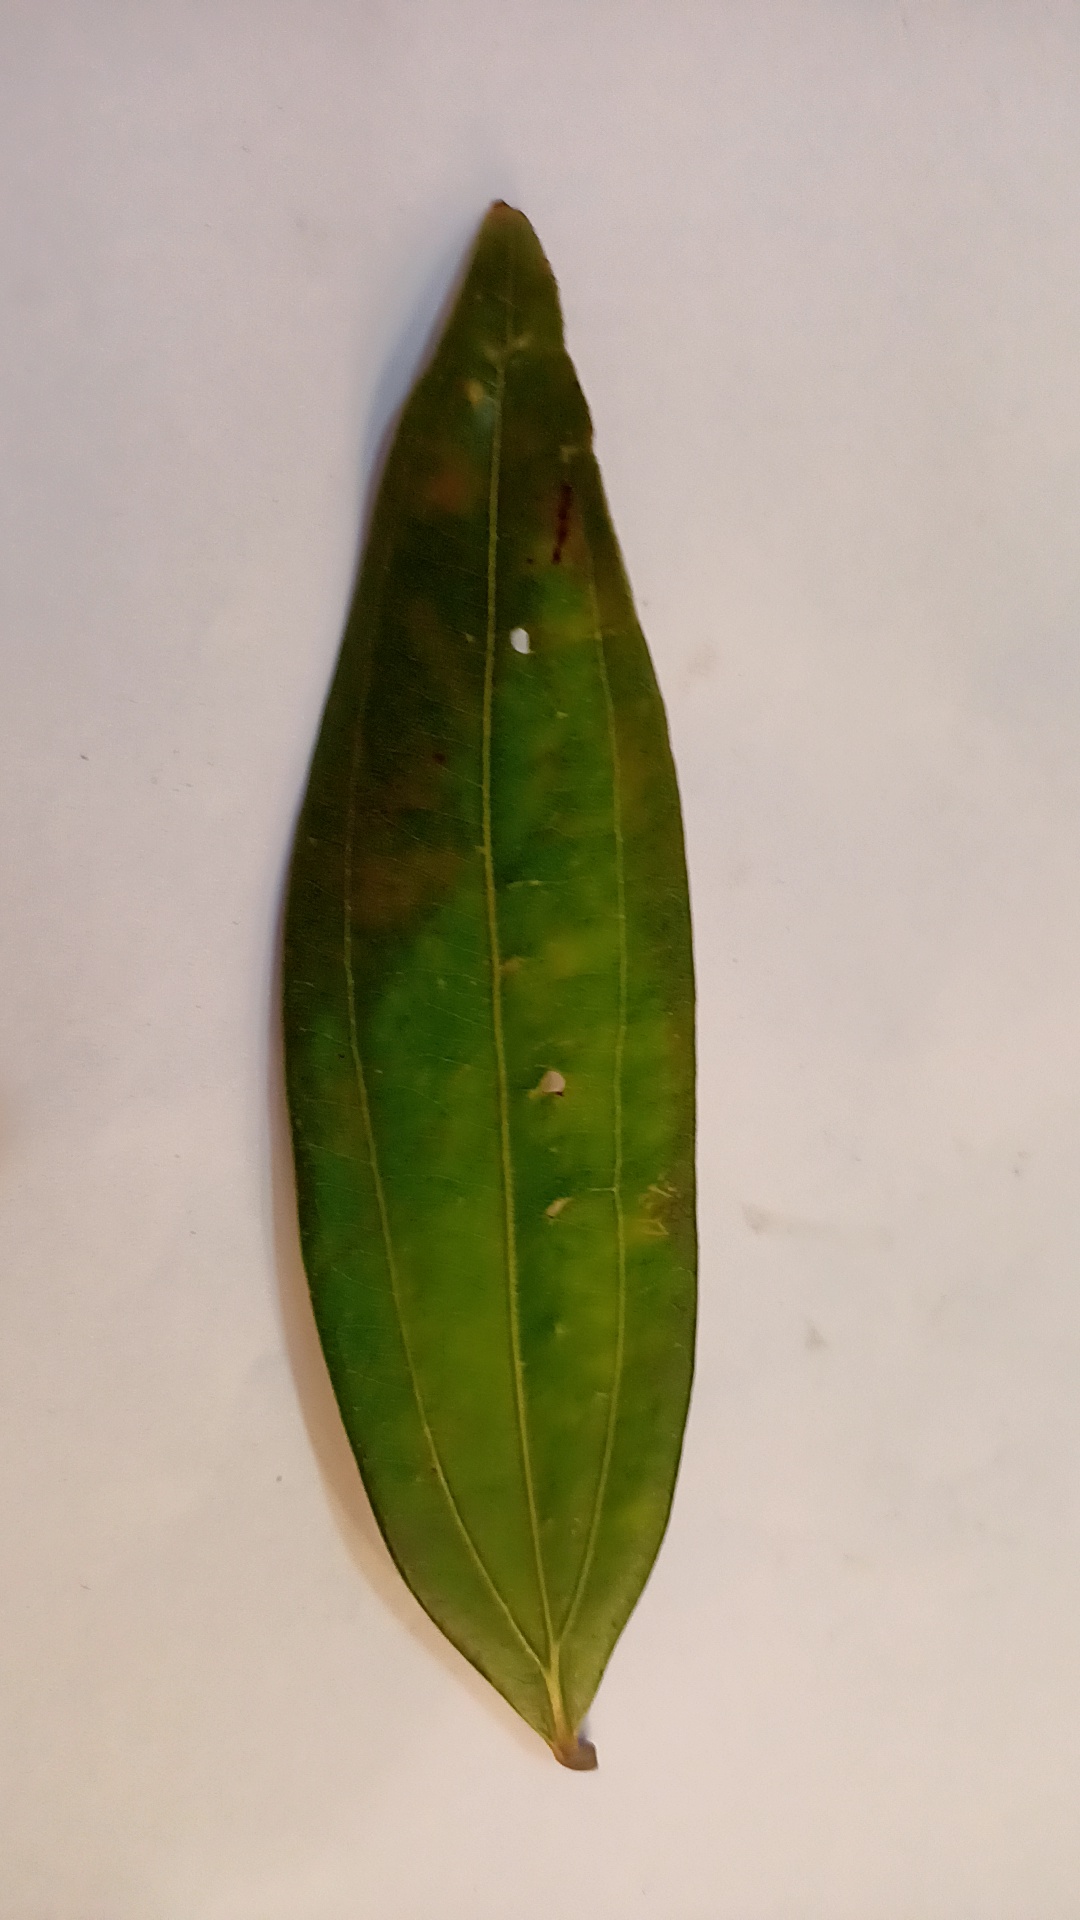
Label: Disease